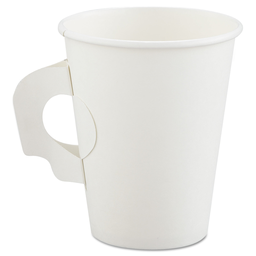
Label: paper